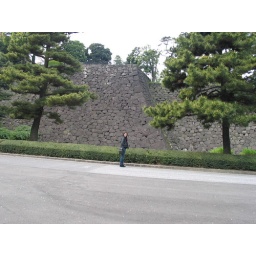
Montrealer in Japan - Part of the original Edo castle walls in Tokyo - Imperial Palace east gardens 2